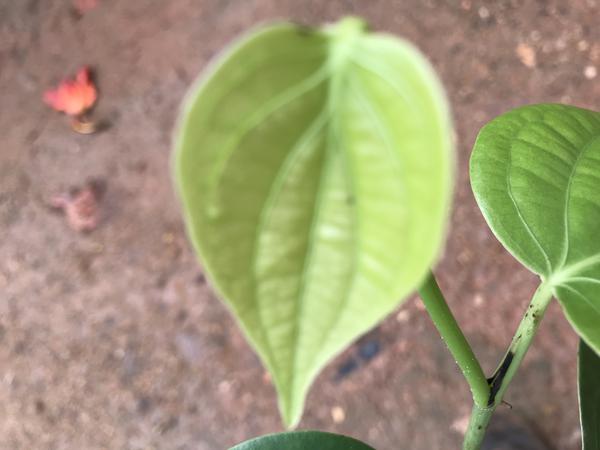
Plant: Pepper